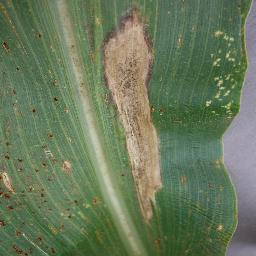
Label: Corn___Northern_Leaf_Blight